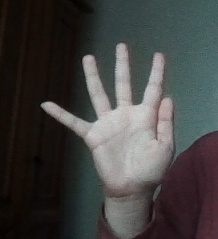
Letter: sheen